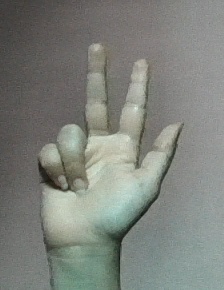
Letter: al